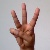
The image shows a hand gesture representing the letter 'W' in Indian Sign Language.